Topics of the Mueller special counsel investigation

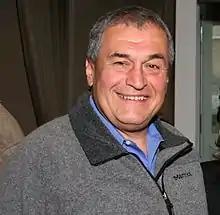
Tony Podesta, co-founder of the now-defunct Podesta Group

In August 2017, Mueller's team issued grand jury subpoenas to officials in six firms, including lobbying firm Podesta Group and Mercury LLC with regard to activities on behalf of a public-relations campaign for a pro-Russian Ukrainian organization called European Centre for a Modern Ukraine. The public relations effort was headed by Paul Manafort, and took place from 2012 to 2014. The Podesta Group is run by Tony Podesta, and Mercury LLC is headed by Vin Weber, a former GOP congressman. Mueller is investigating whether the firms violated the Foreign Agents Registration Act (FARA). The Podesta Group announced in November 2017 that it would be permanently closing, with many of its employees moving to Cogent Strategies, a new firm founded by Podesta Group CEO Kimberley Fritts. Mueller's office later referred the matter to other federal investigators, who closed it in September 2019 without charges against Podesta or Weber.